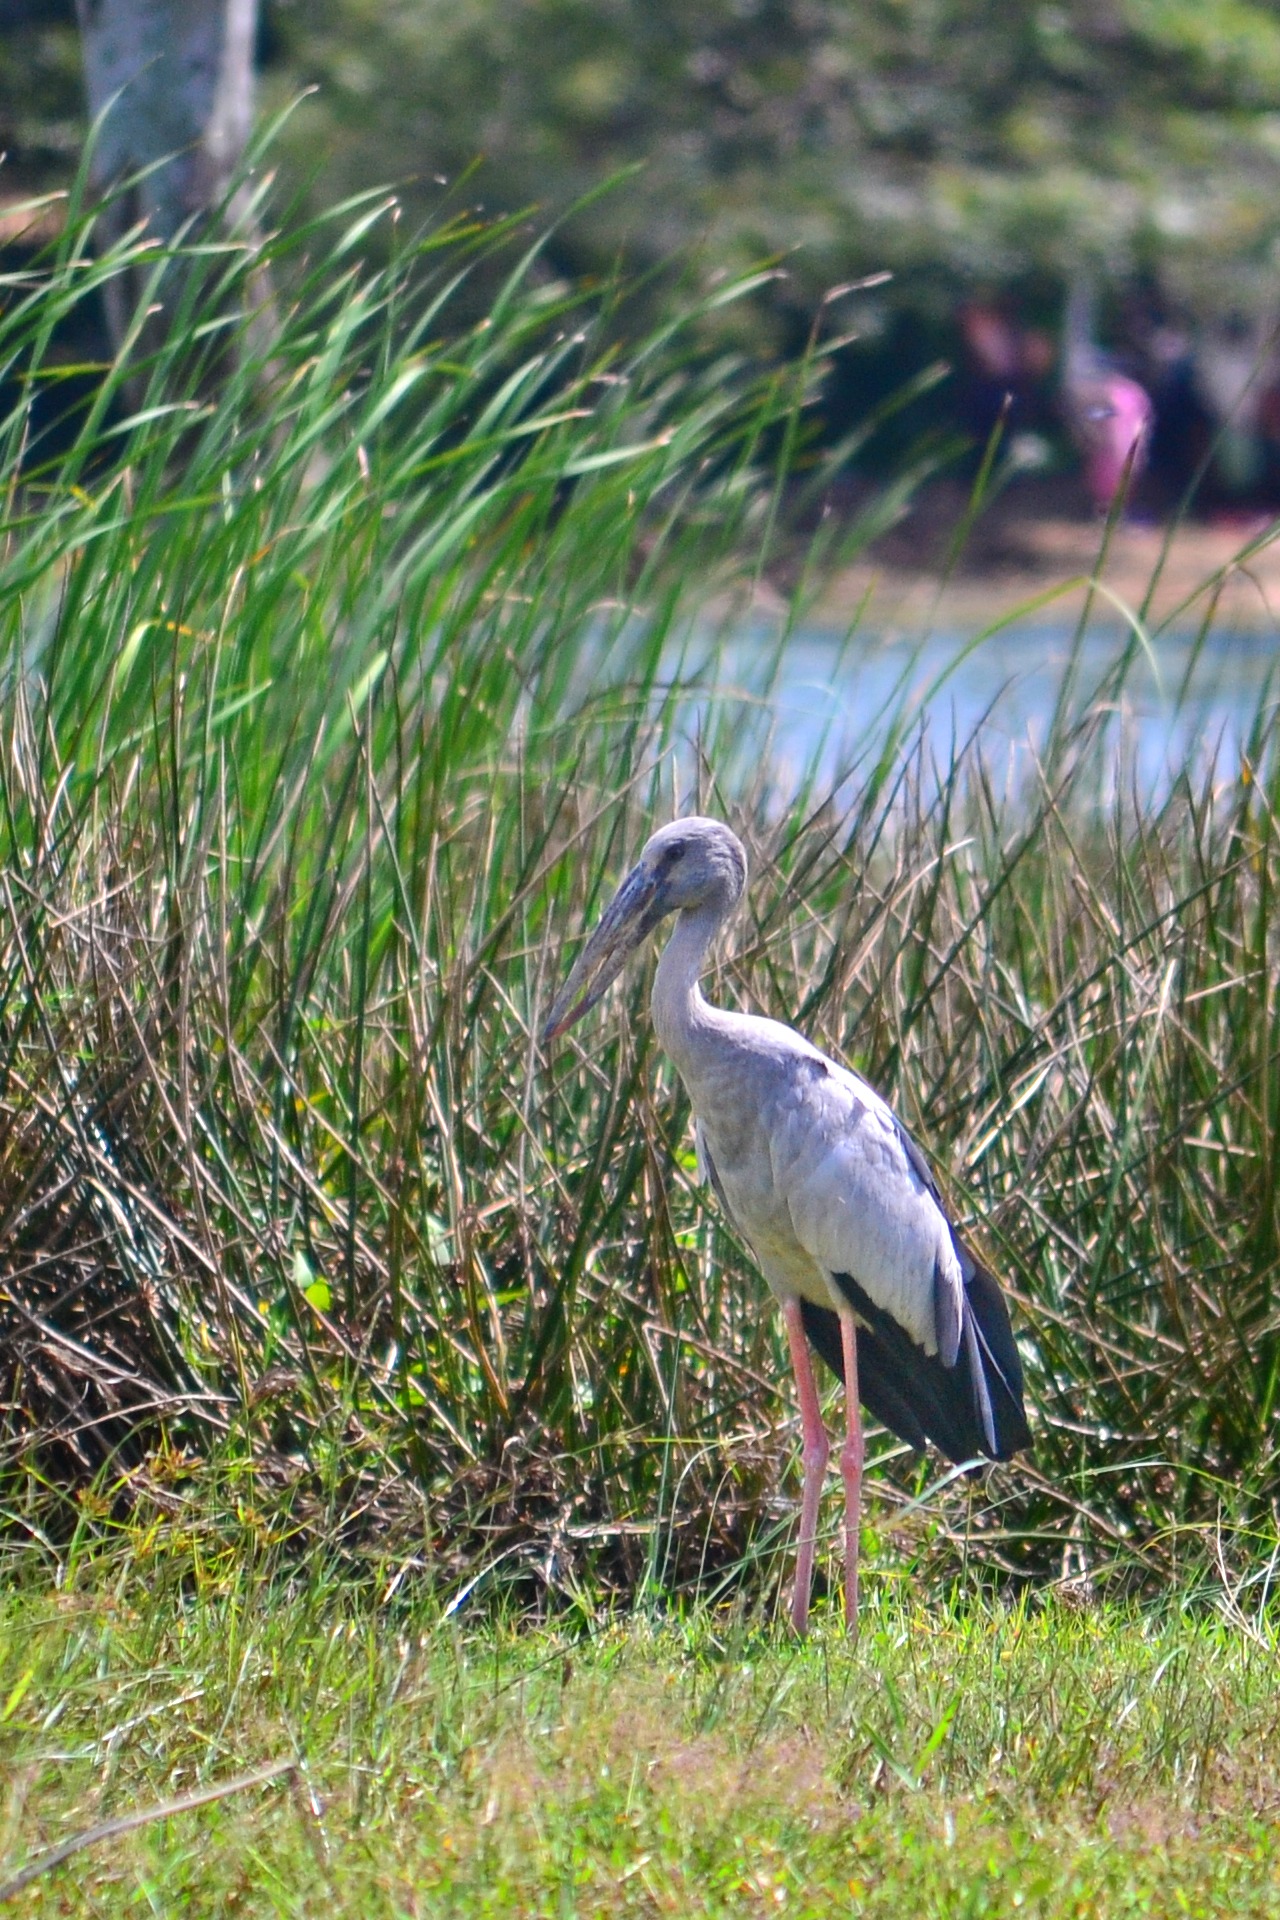
grass, bird, fly, wildlife, waiting, beak, fishing, eat, fauna, pray, wings, wetland, vertebrate, wait, crane, habitat, heron, bird watching, sri lanka, ceylon, steady, mawanella, nikawaratiya, gray crane, tall crane, big crane